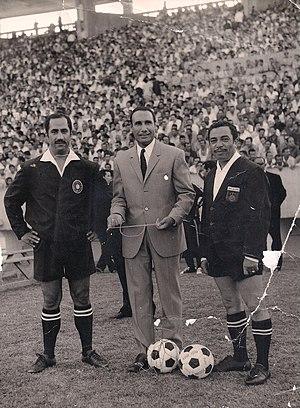
Arbitre M. BOUKILI Mohamed Salih à droite, M. BENJELLOUN juge de touche et le délégué de la FRMF
La Coupe du trône est la Coupe nationale de football masculin du Maroc. Elle est ouverte aux clubs amateurs et professionnels. Cette compétition est organisée par la Fédération royale marocaine de football.